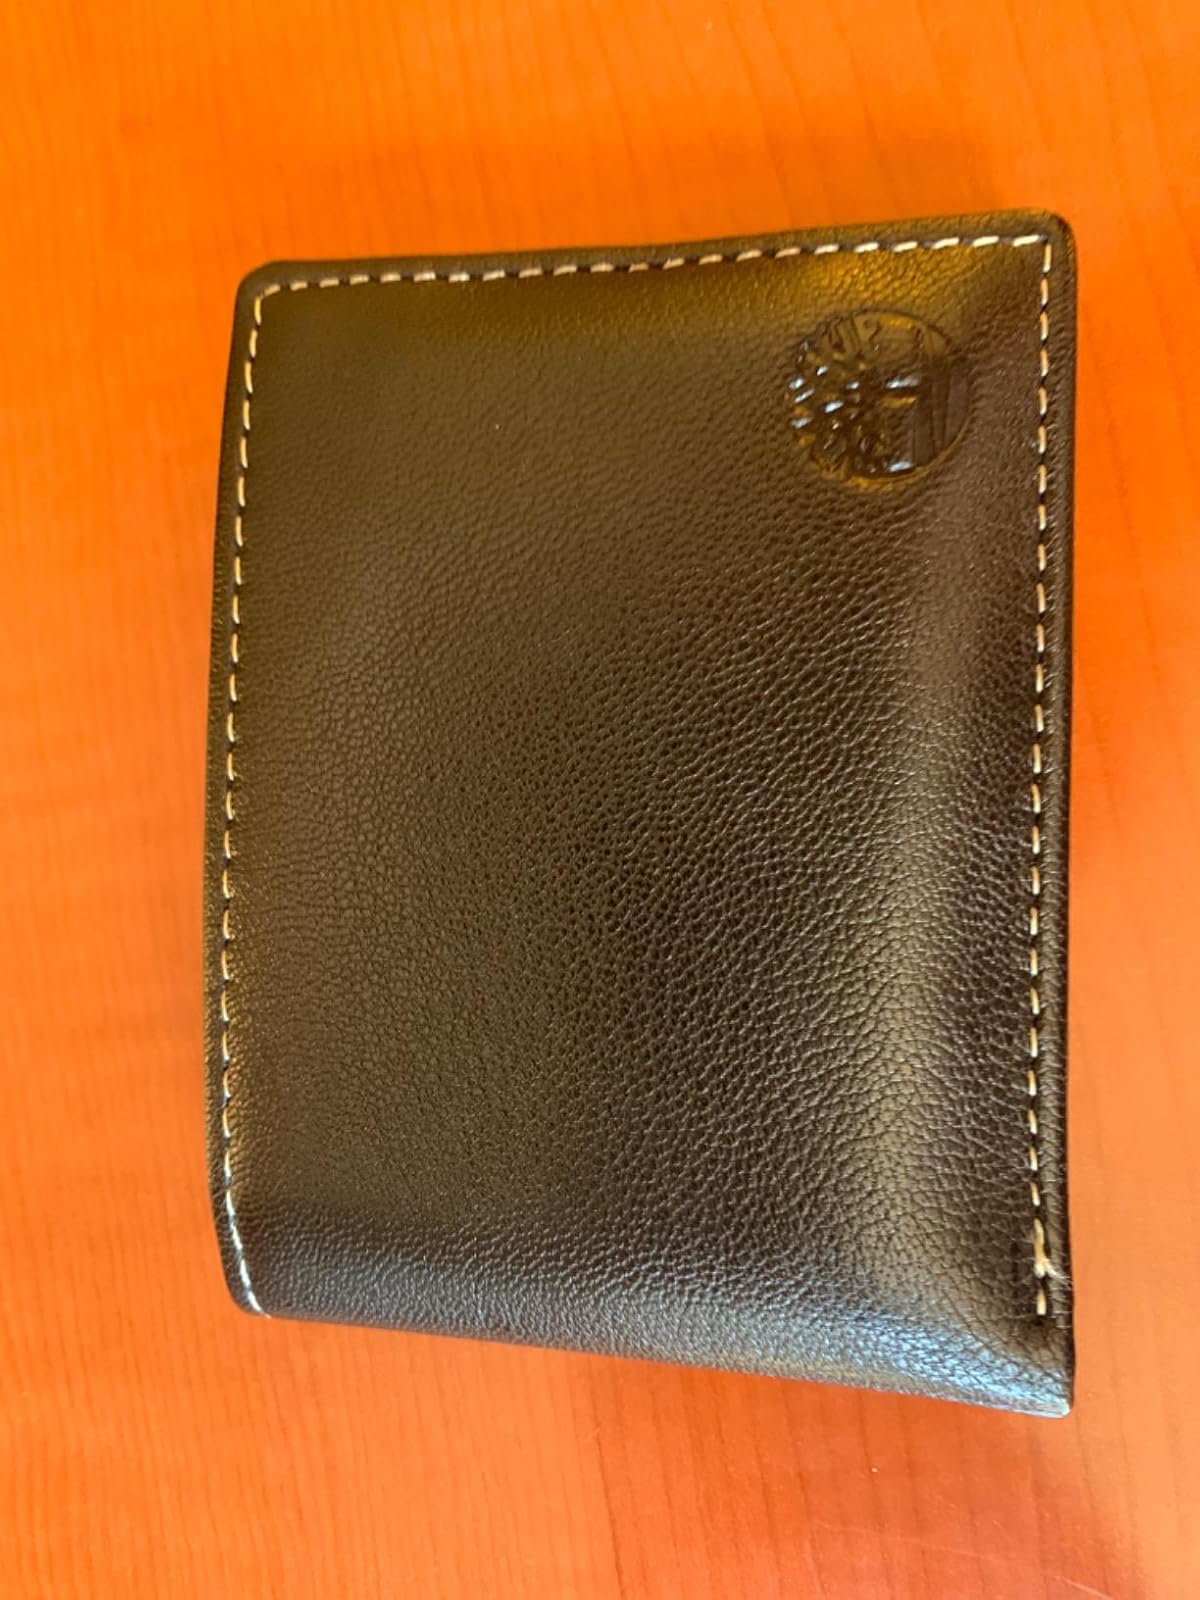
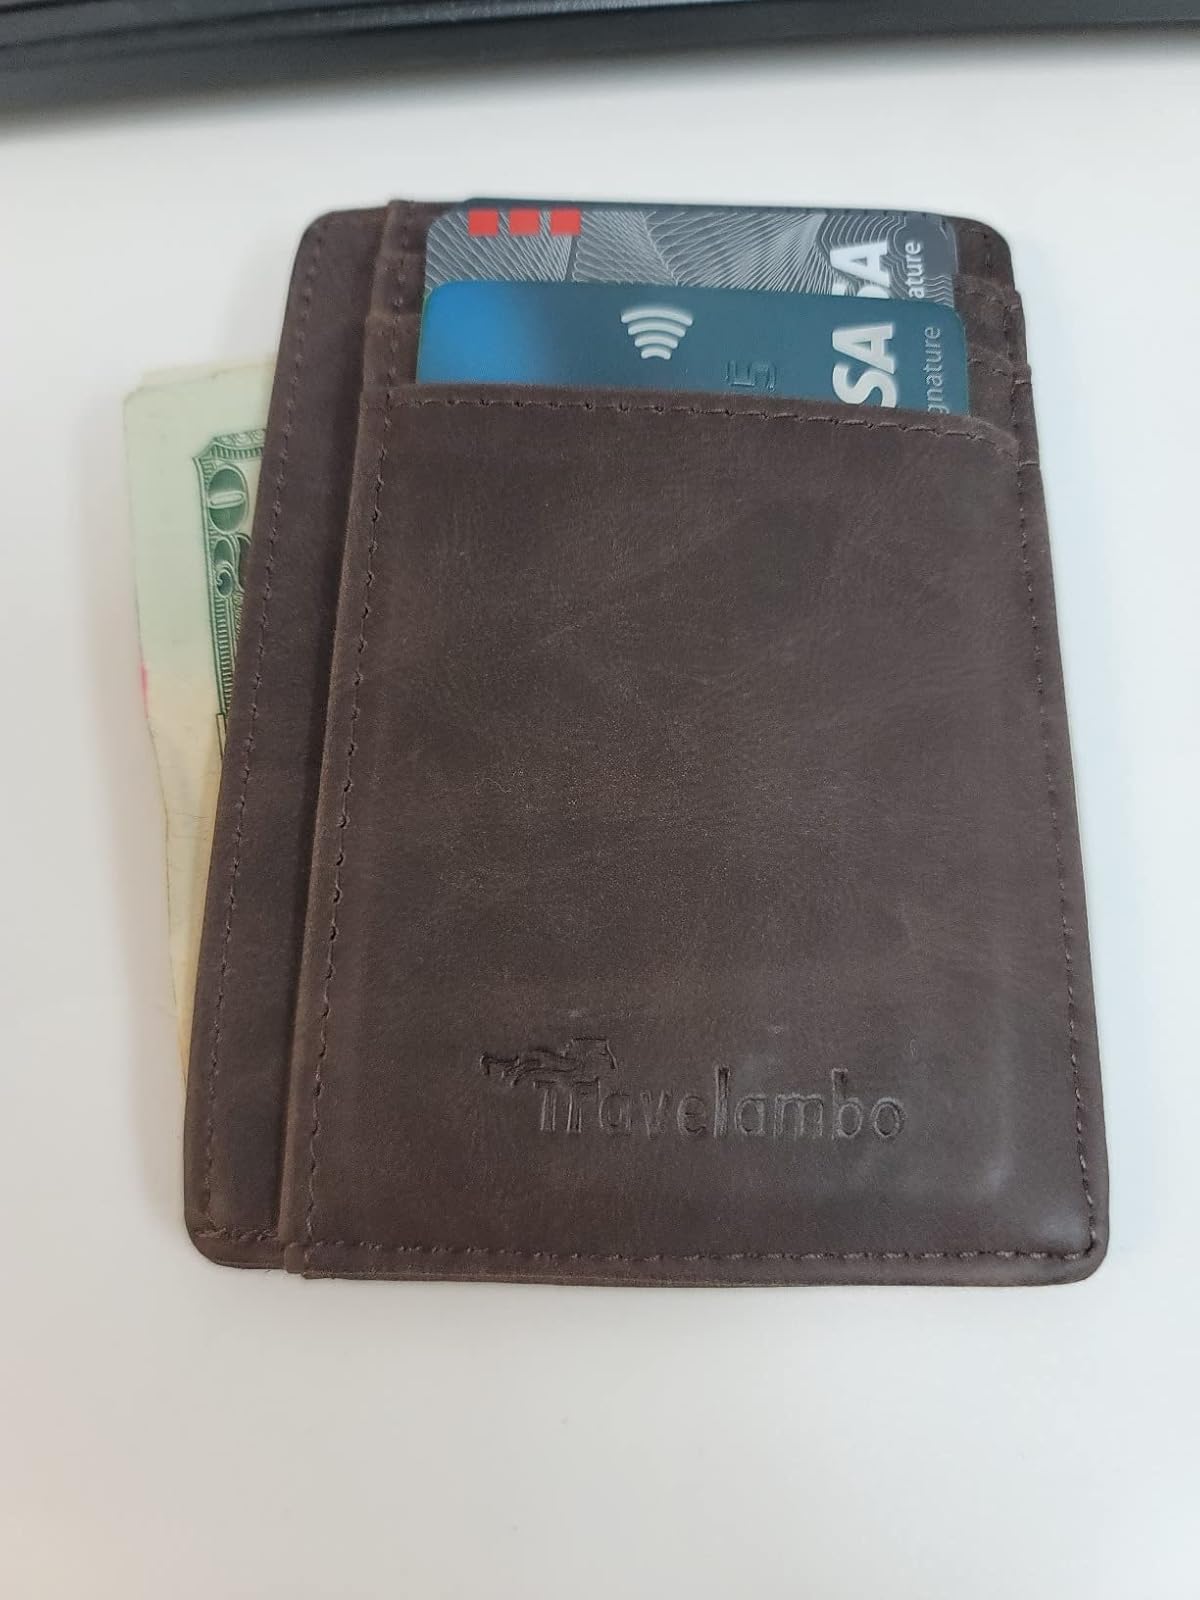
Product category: accessories_wallet
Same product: no